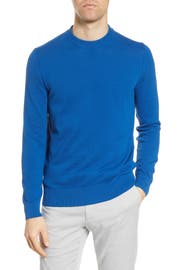
a textured seed stitch mean easy appeal for a classic sweater with a versatile crewneck